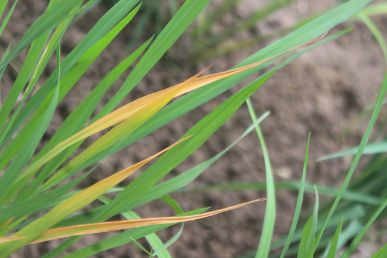
Disease: Tungro